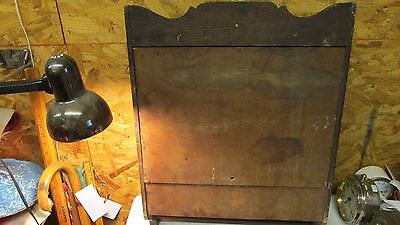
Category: cabinet